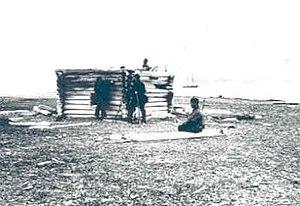
Elling Carlsen est un navigateur et explorateur norvégien, célèbre pour avoir découvert l'archipel François-Joseph.